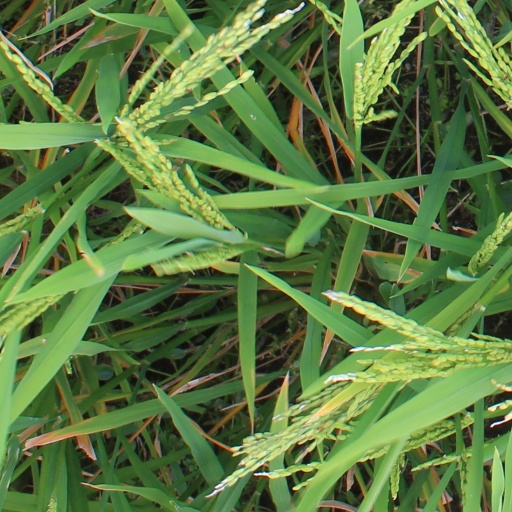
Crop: rice